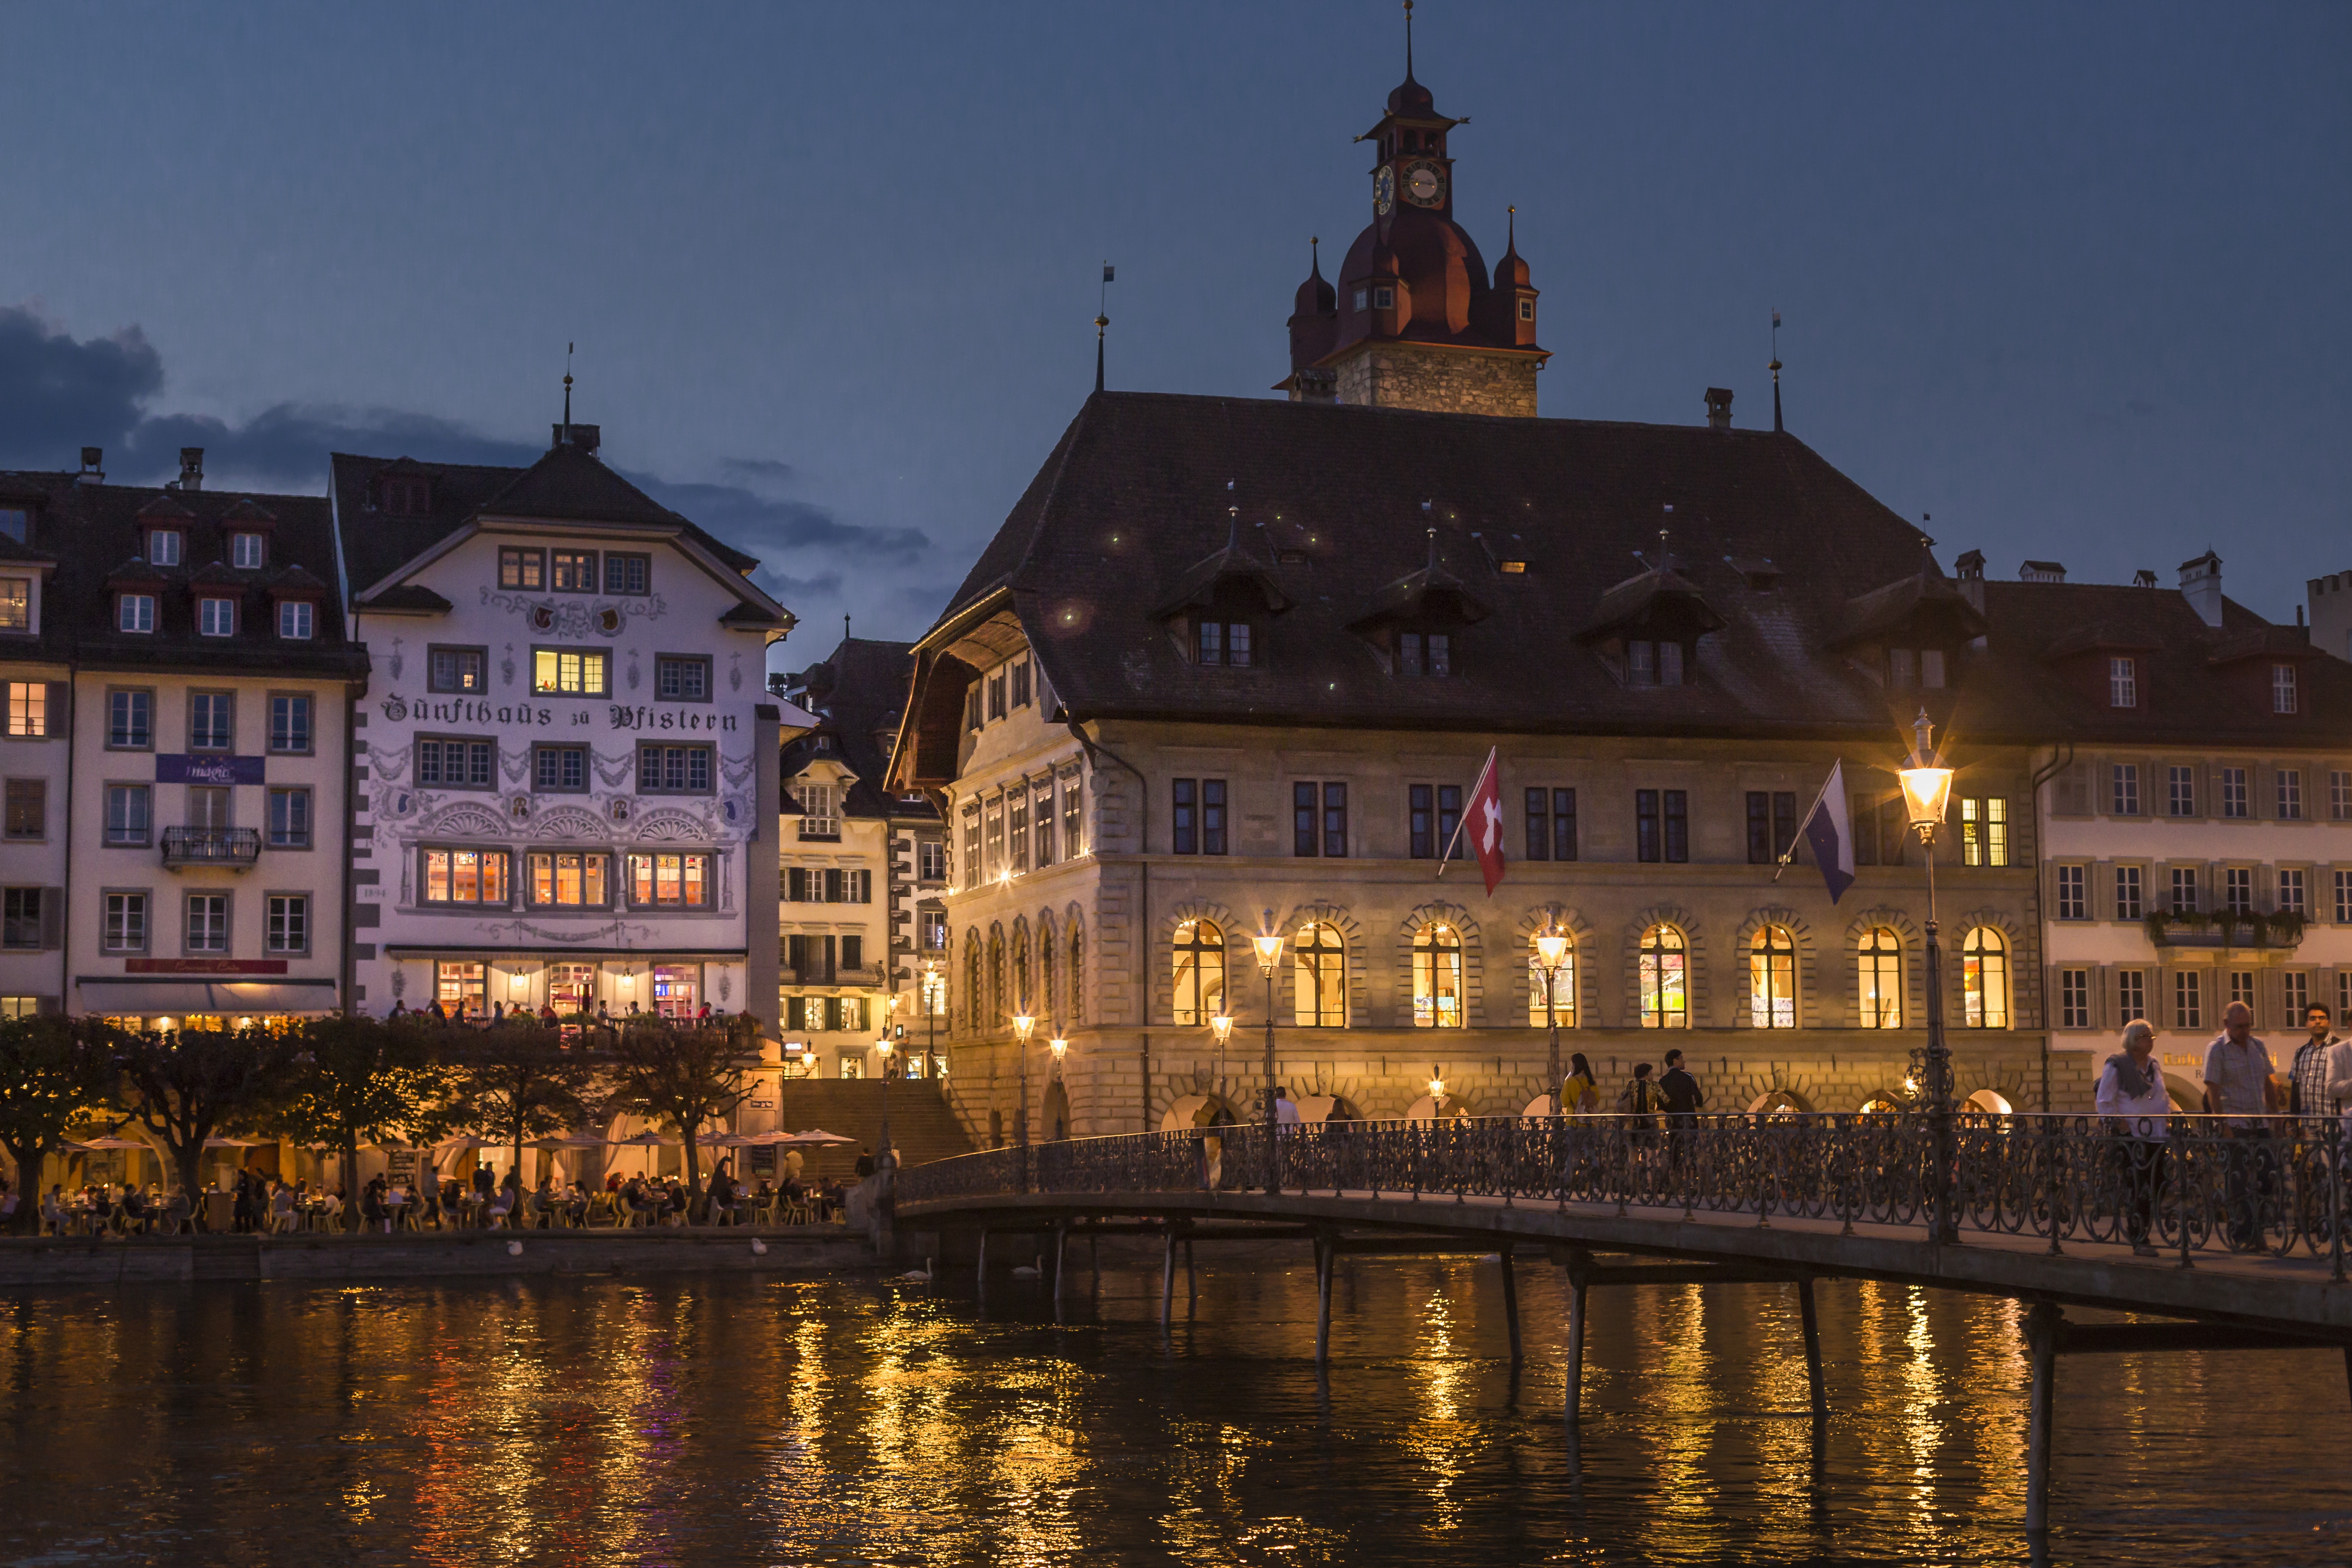
water, bridge, night, town, chateau, palace, city, river, cityscape, dusk, evening, reflection, landmark, tourism, waterway, old town, lucerne, switzerland, town hall, lake lucerne region, reuss, reussteg, rathaus brauerei, rathaussteg